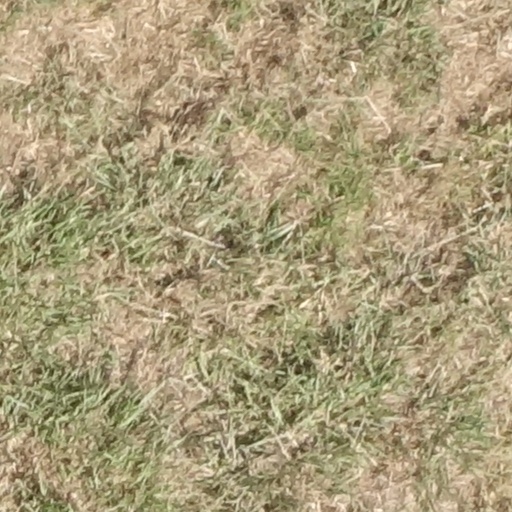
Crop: sorghum